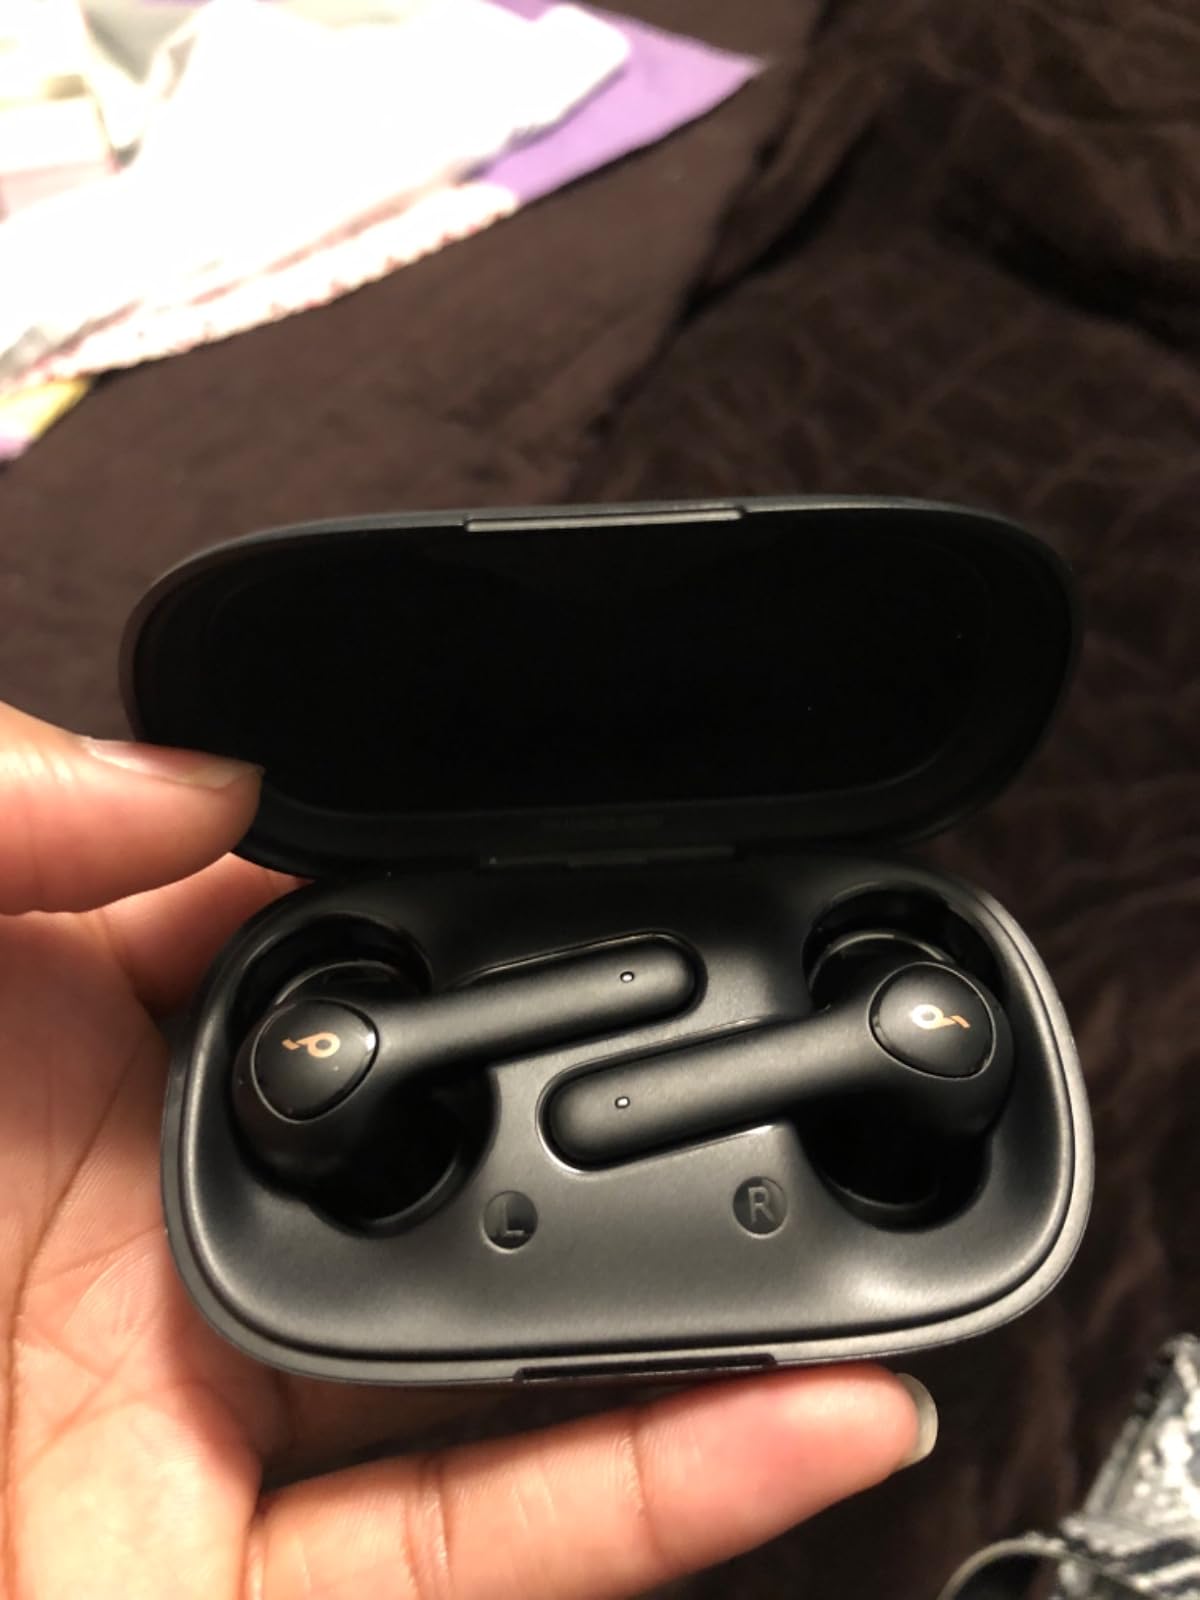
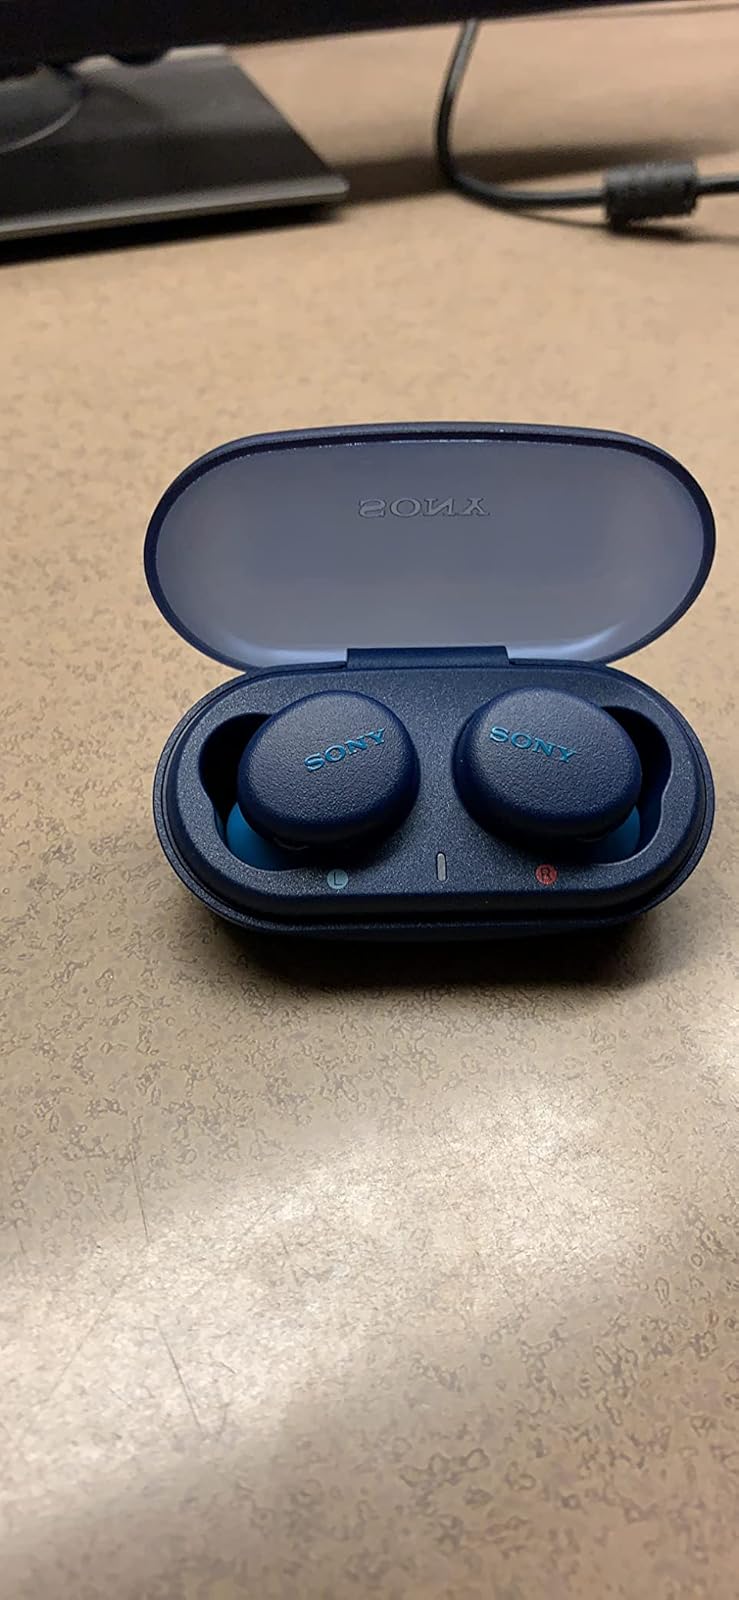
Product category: earbuds
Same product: no